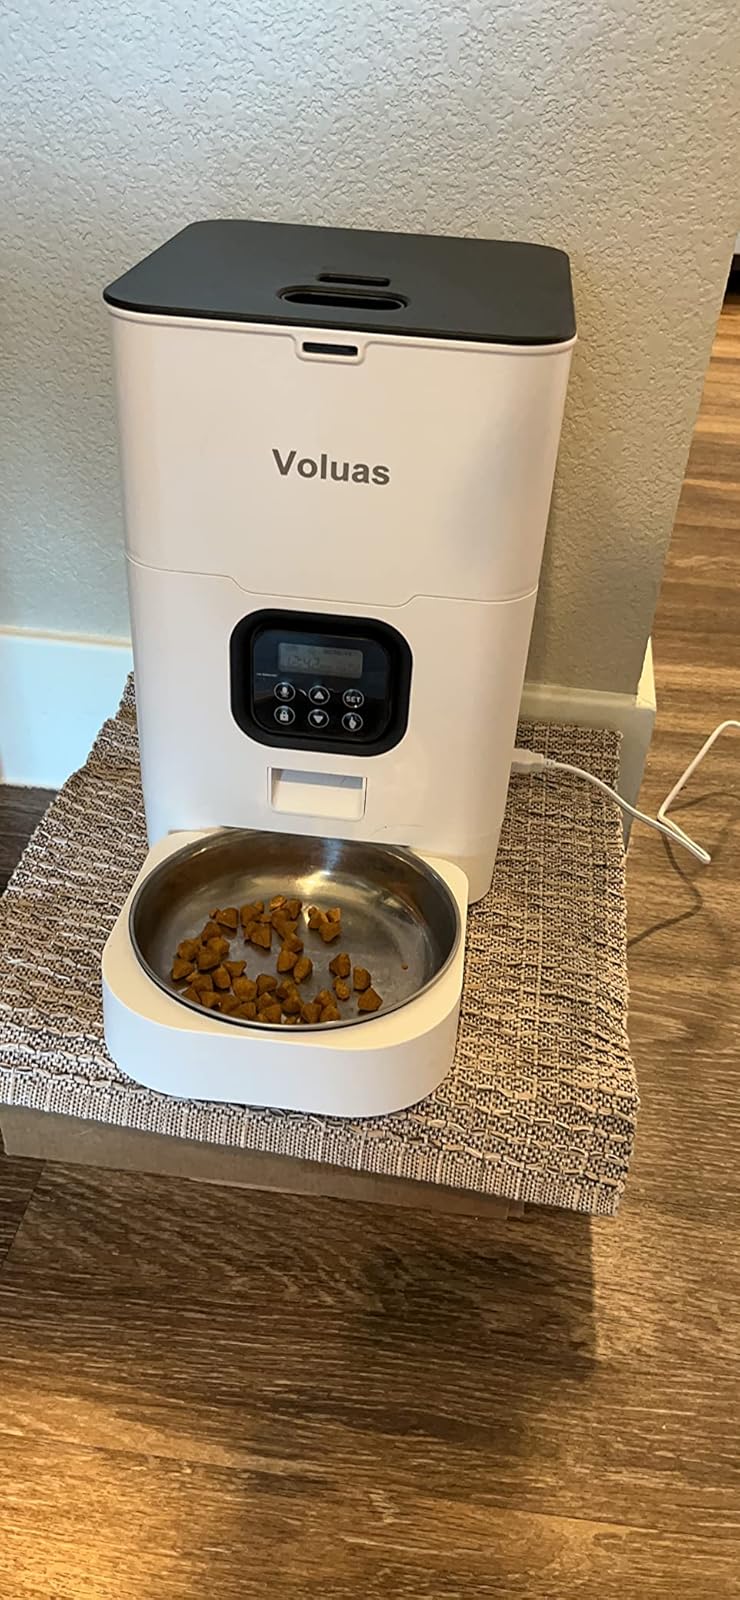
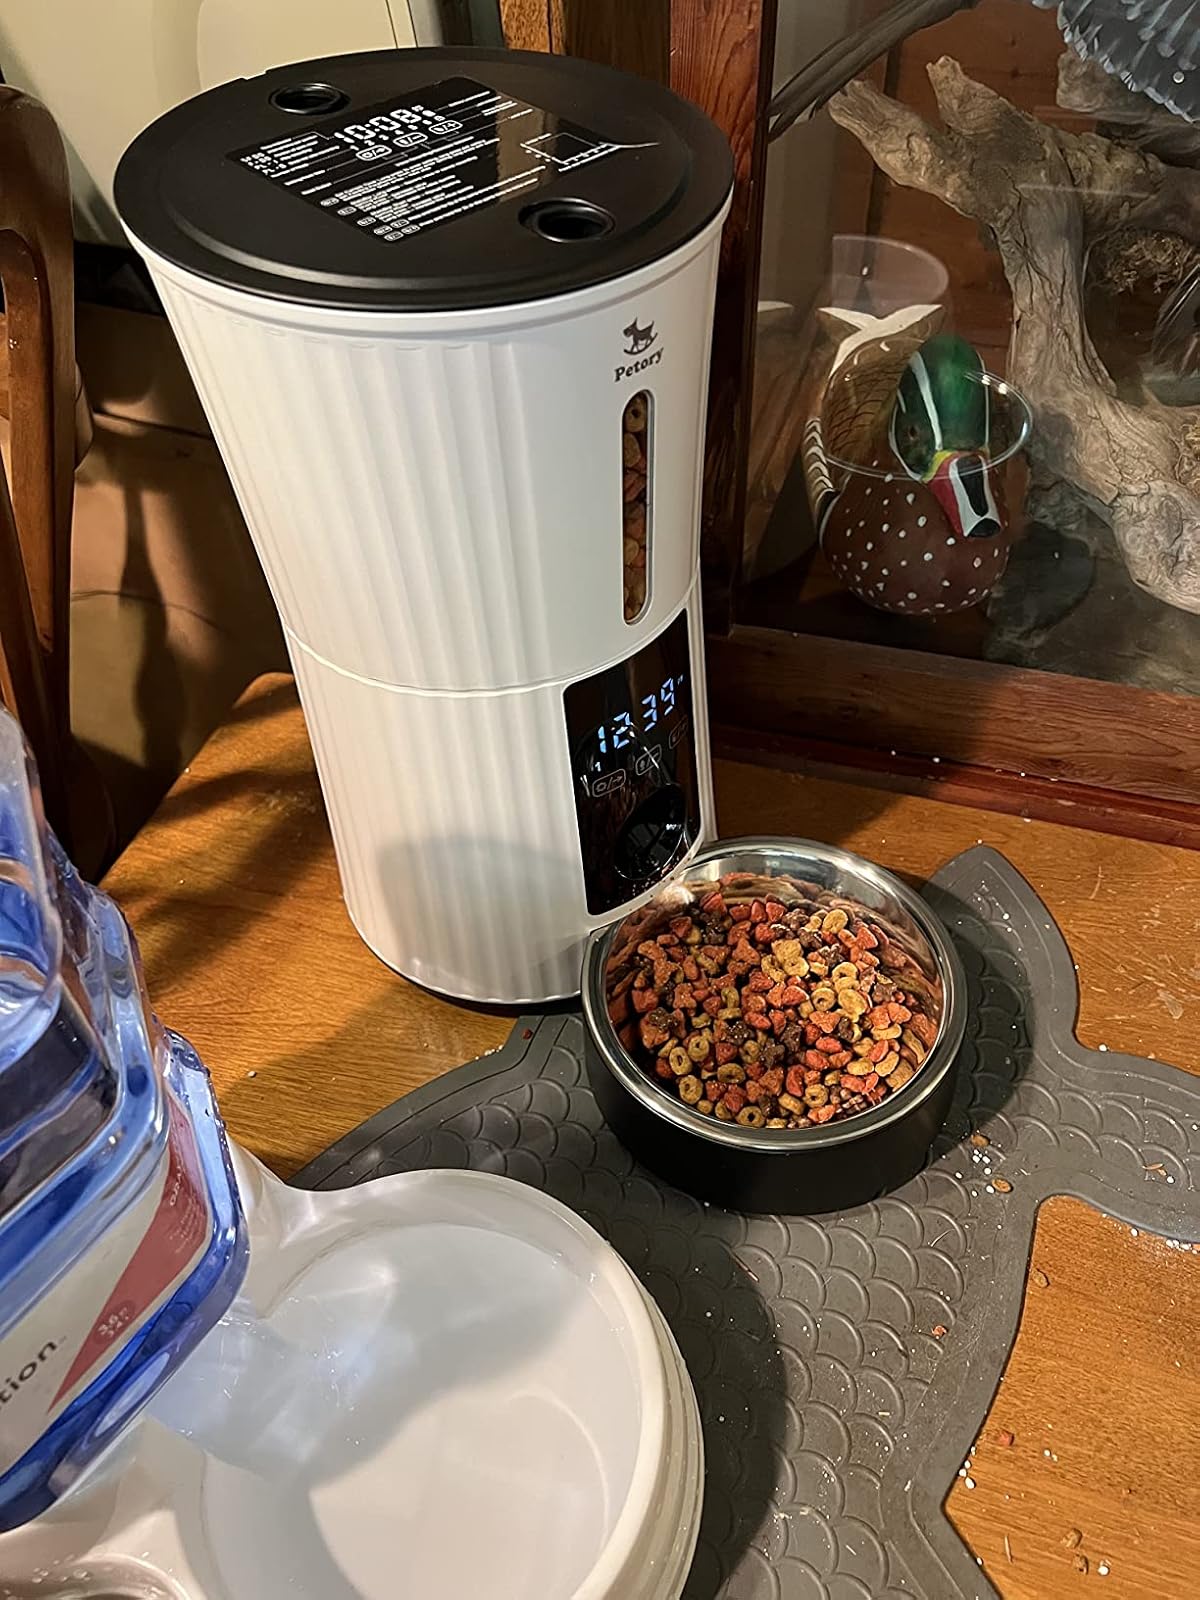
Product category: items_feeder
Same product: no